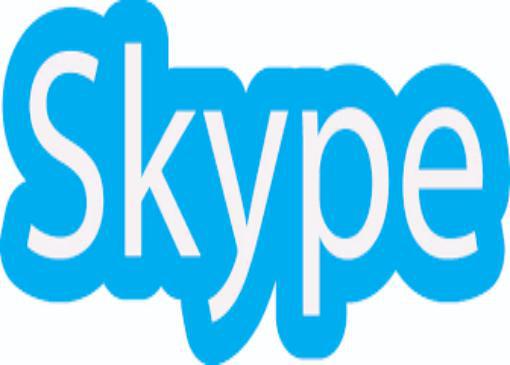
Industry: Others